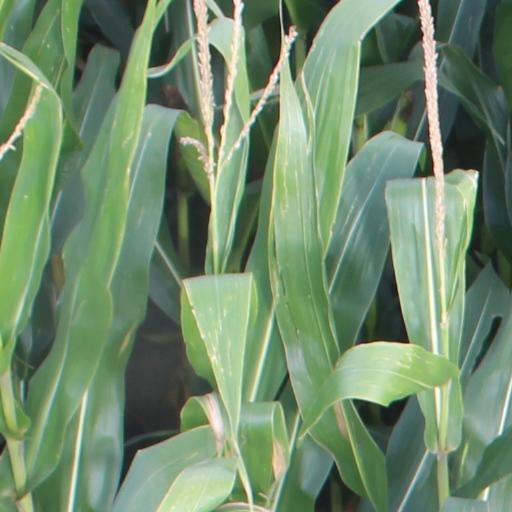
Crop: maize; corn